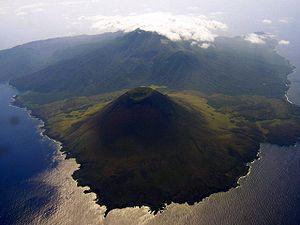
Babuyan est une île volcaniquede la mer de Chine méridionale faisant partie de l'archipel des îles Babuyan au nord des Philippines.